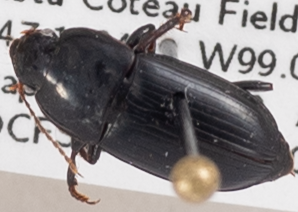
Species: Harpalus opacipennis
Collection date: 2019-08-27
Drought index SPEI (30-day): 1.166
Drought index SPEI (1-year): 1.314
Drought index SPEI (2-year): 0.8